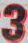
Number: 3